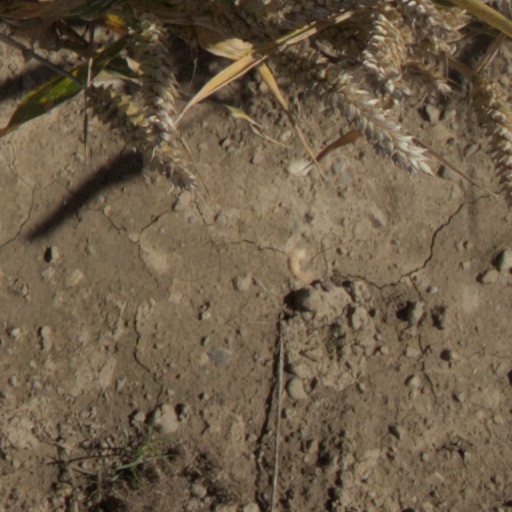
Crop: wheat